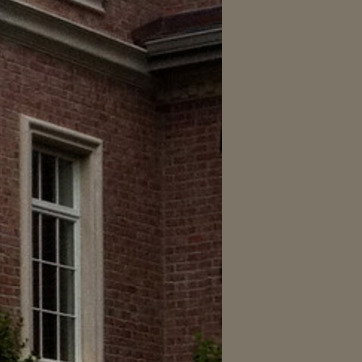
Material: brick